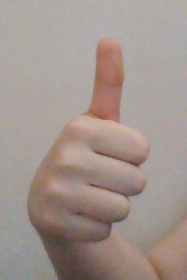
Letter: aleff